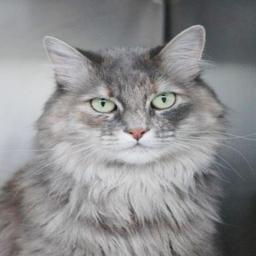
Animal: cats